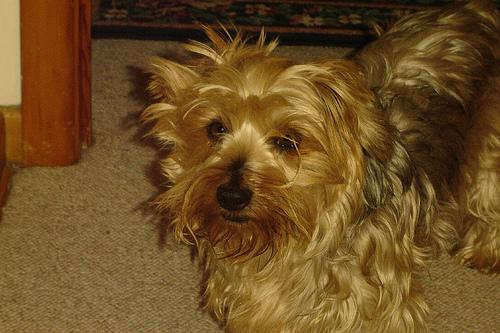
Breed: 231-n000081-silky_terrier